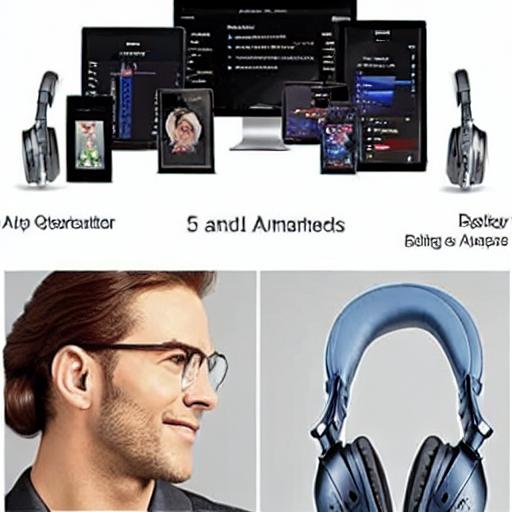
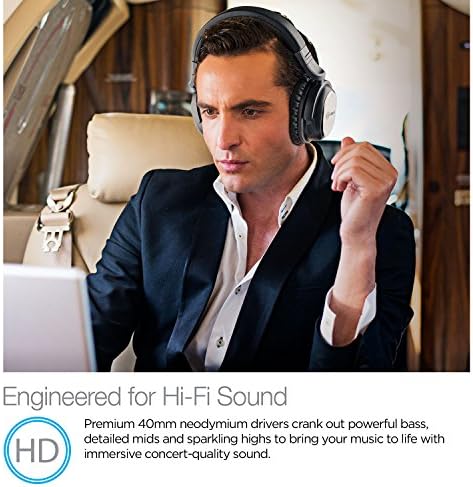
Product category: headphones
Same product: no